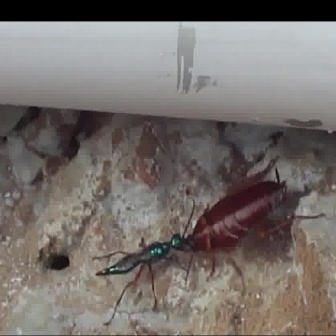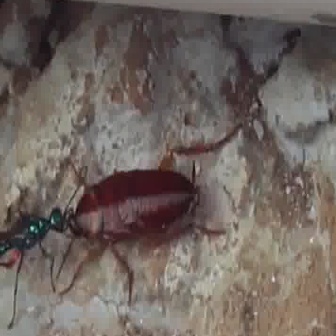
  Please identify the target specified by the bounding box [183,149,325,292] in the first image and locate it in the second image. Return the coordinates in [x_min,y_min,x_max,y_max] format.
Answer: [55,122,240,307]